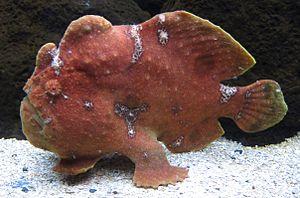
Les antennaires ou antennariidés, communément appelés poissons-grenouilles, forment une famille de poissons marins appartenant à l'ordre des Lophiiformes. Les antennaires se trouvent dans presque toutes les mers et tous les océans tropicaux et subtropicaux du monde.
Le genre Antennarius ou poisson pêcheur est actuellement considéré par la communauté scientifique comme étant constitué de 11 espèces.
Antennarius commerson, ou communément nommé Poisson-grenouille géant ou Poisson-grenouille de Commerson, est une espèce de poissons marins de la famille des Antennaires ou poissons-grenouilles.